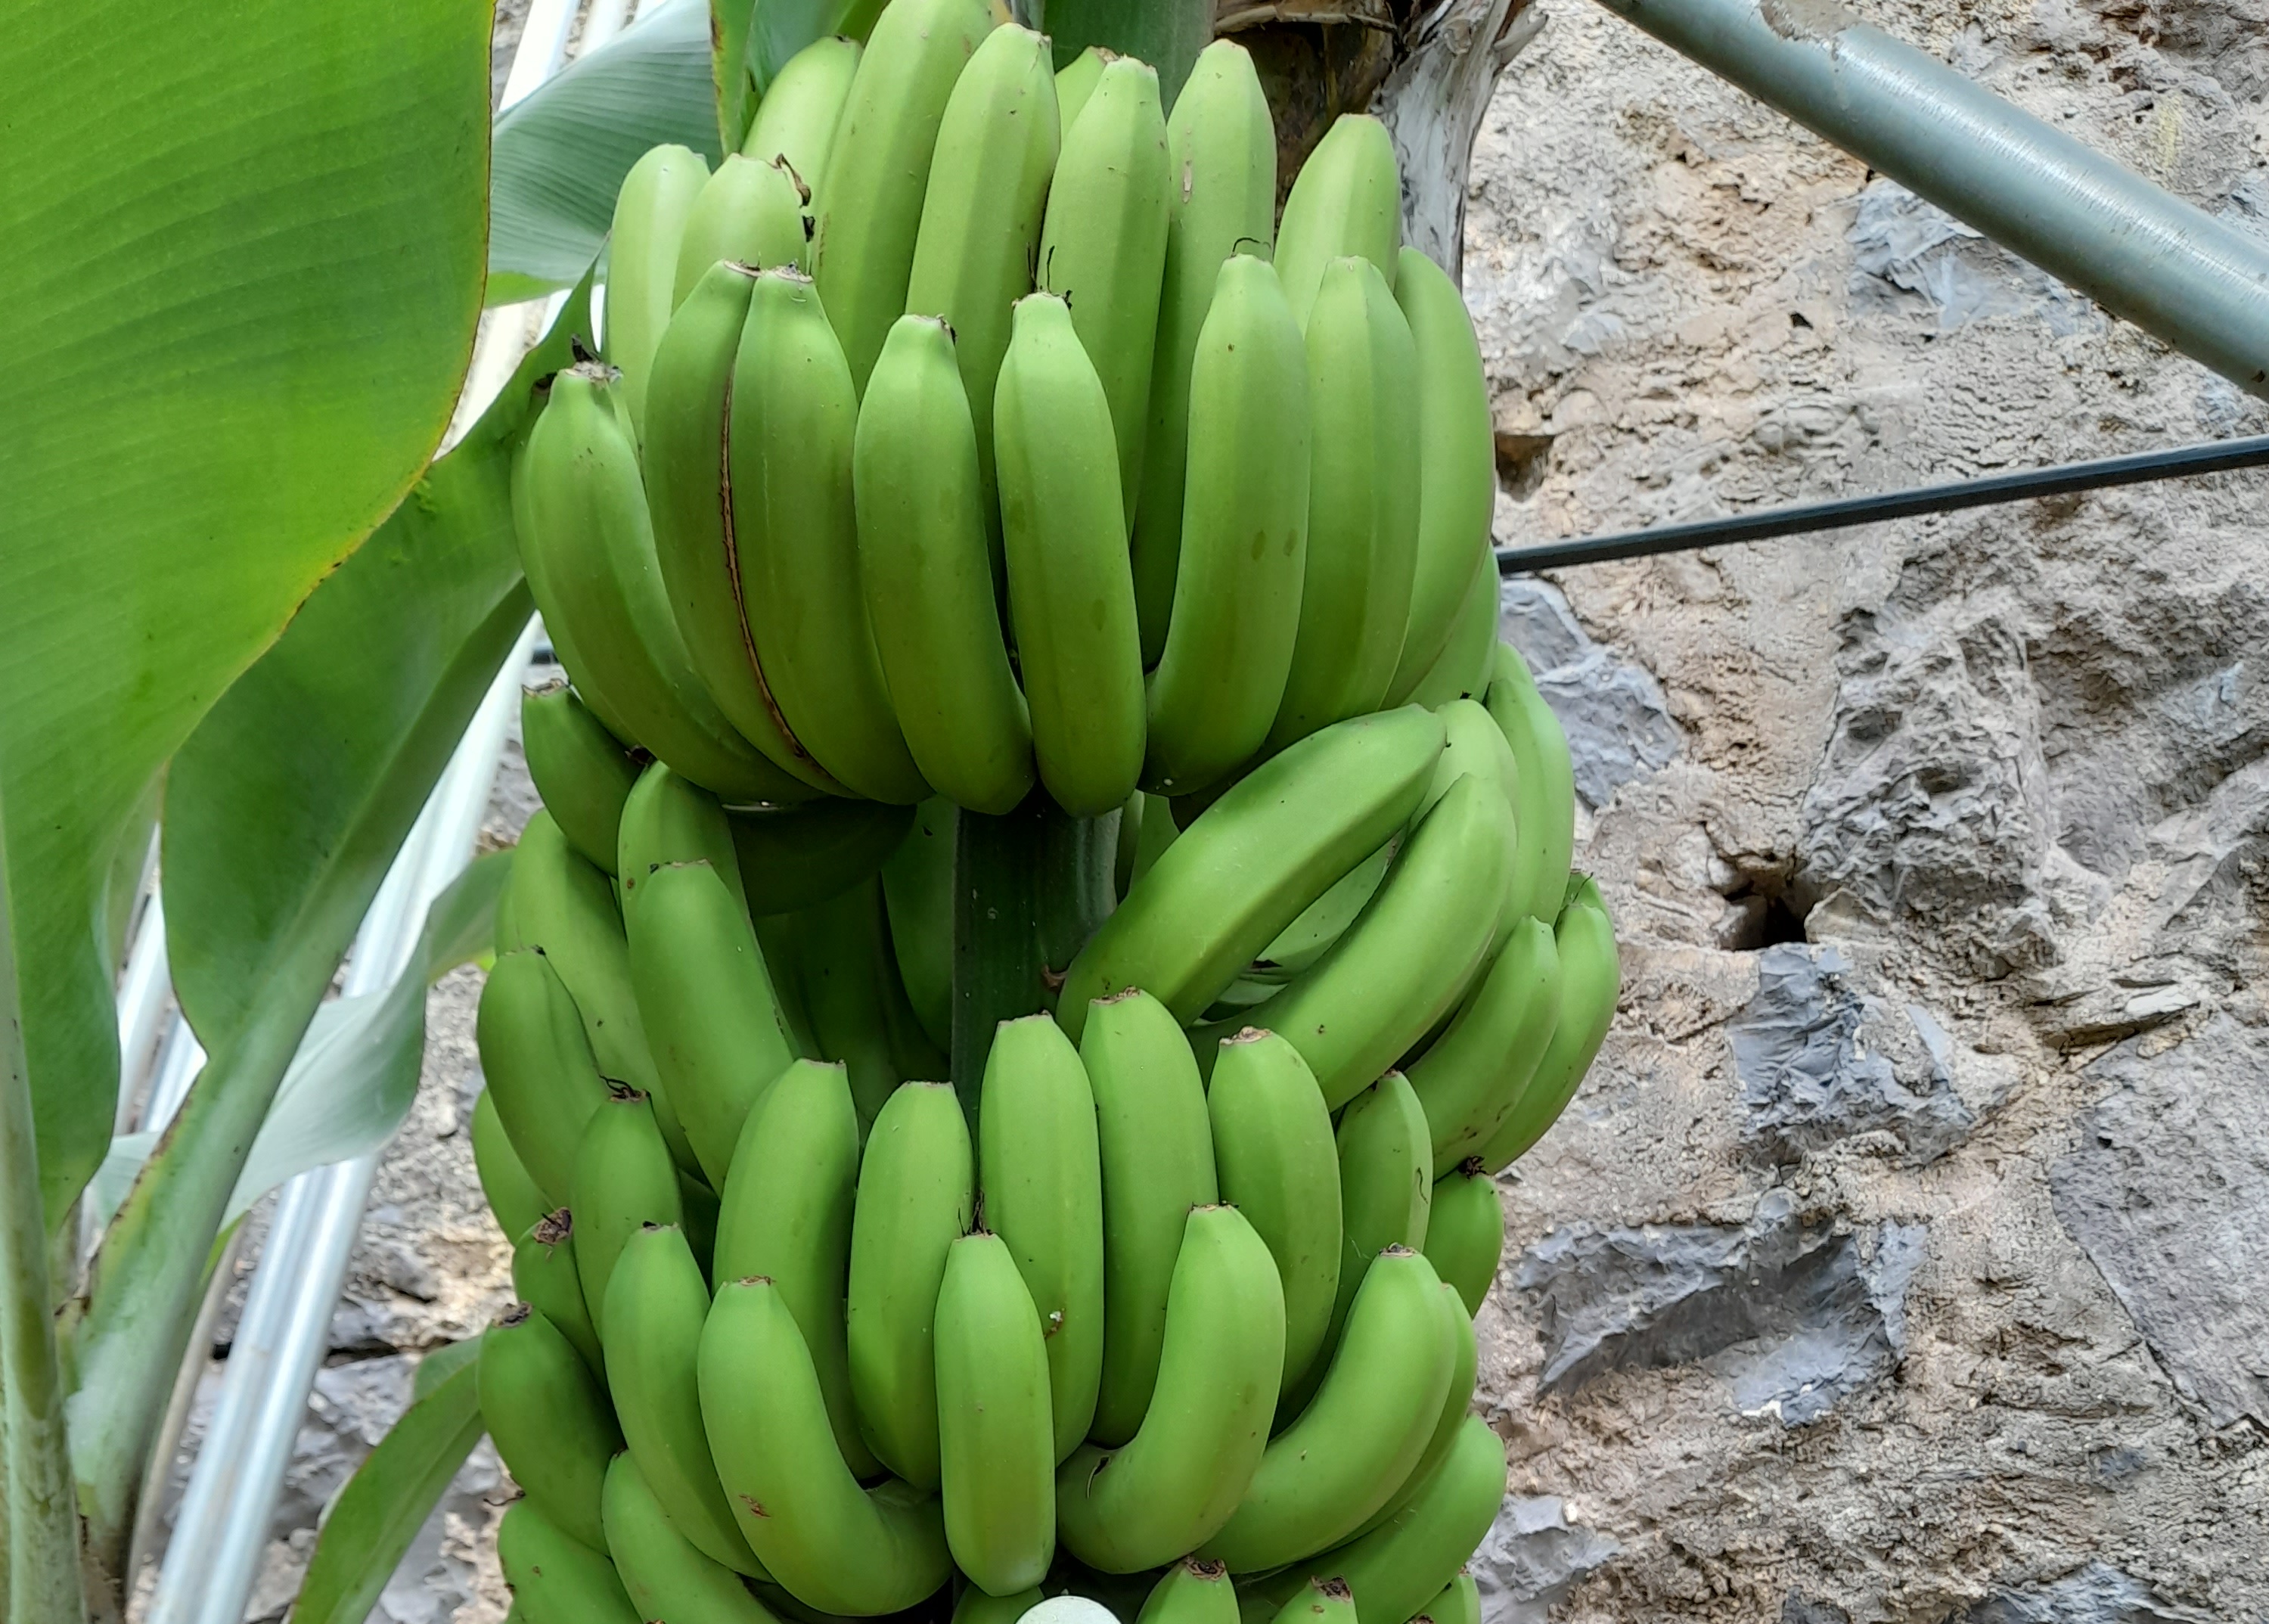
Label: Cut